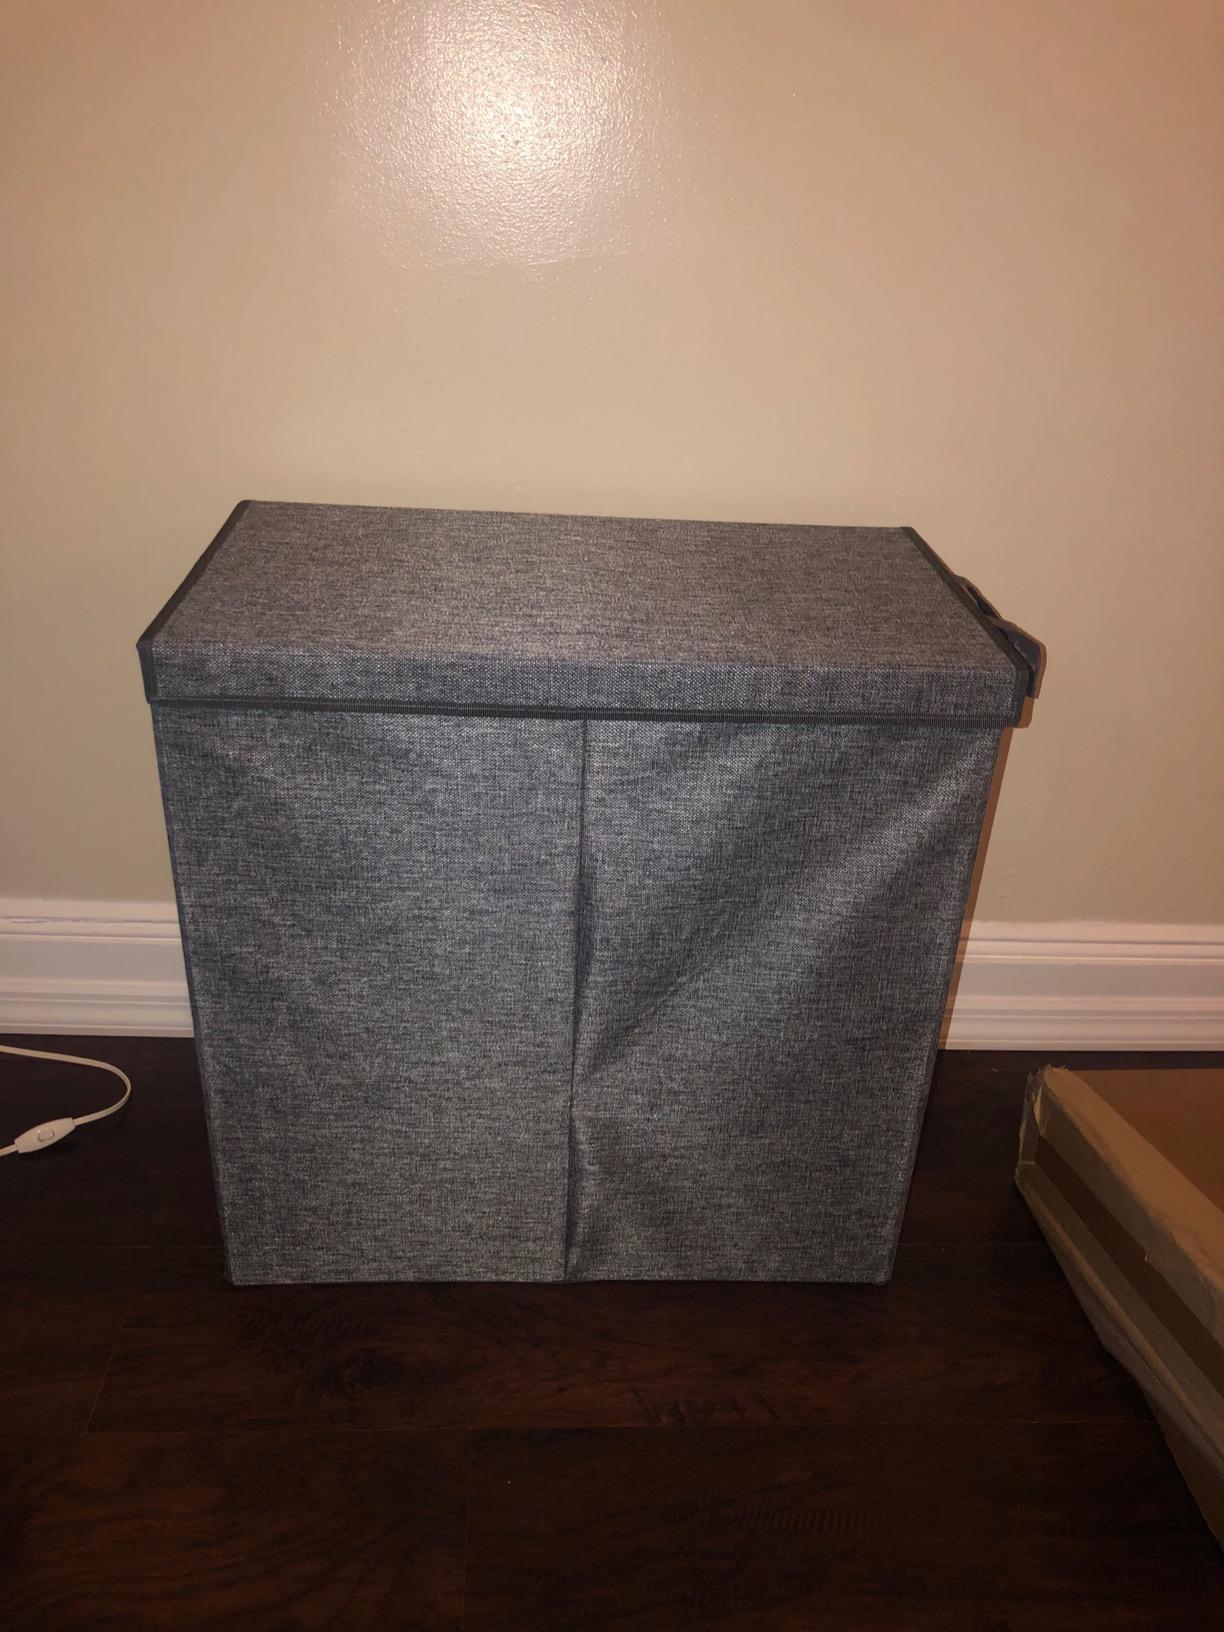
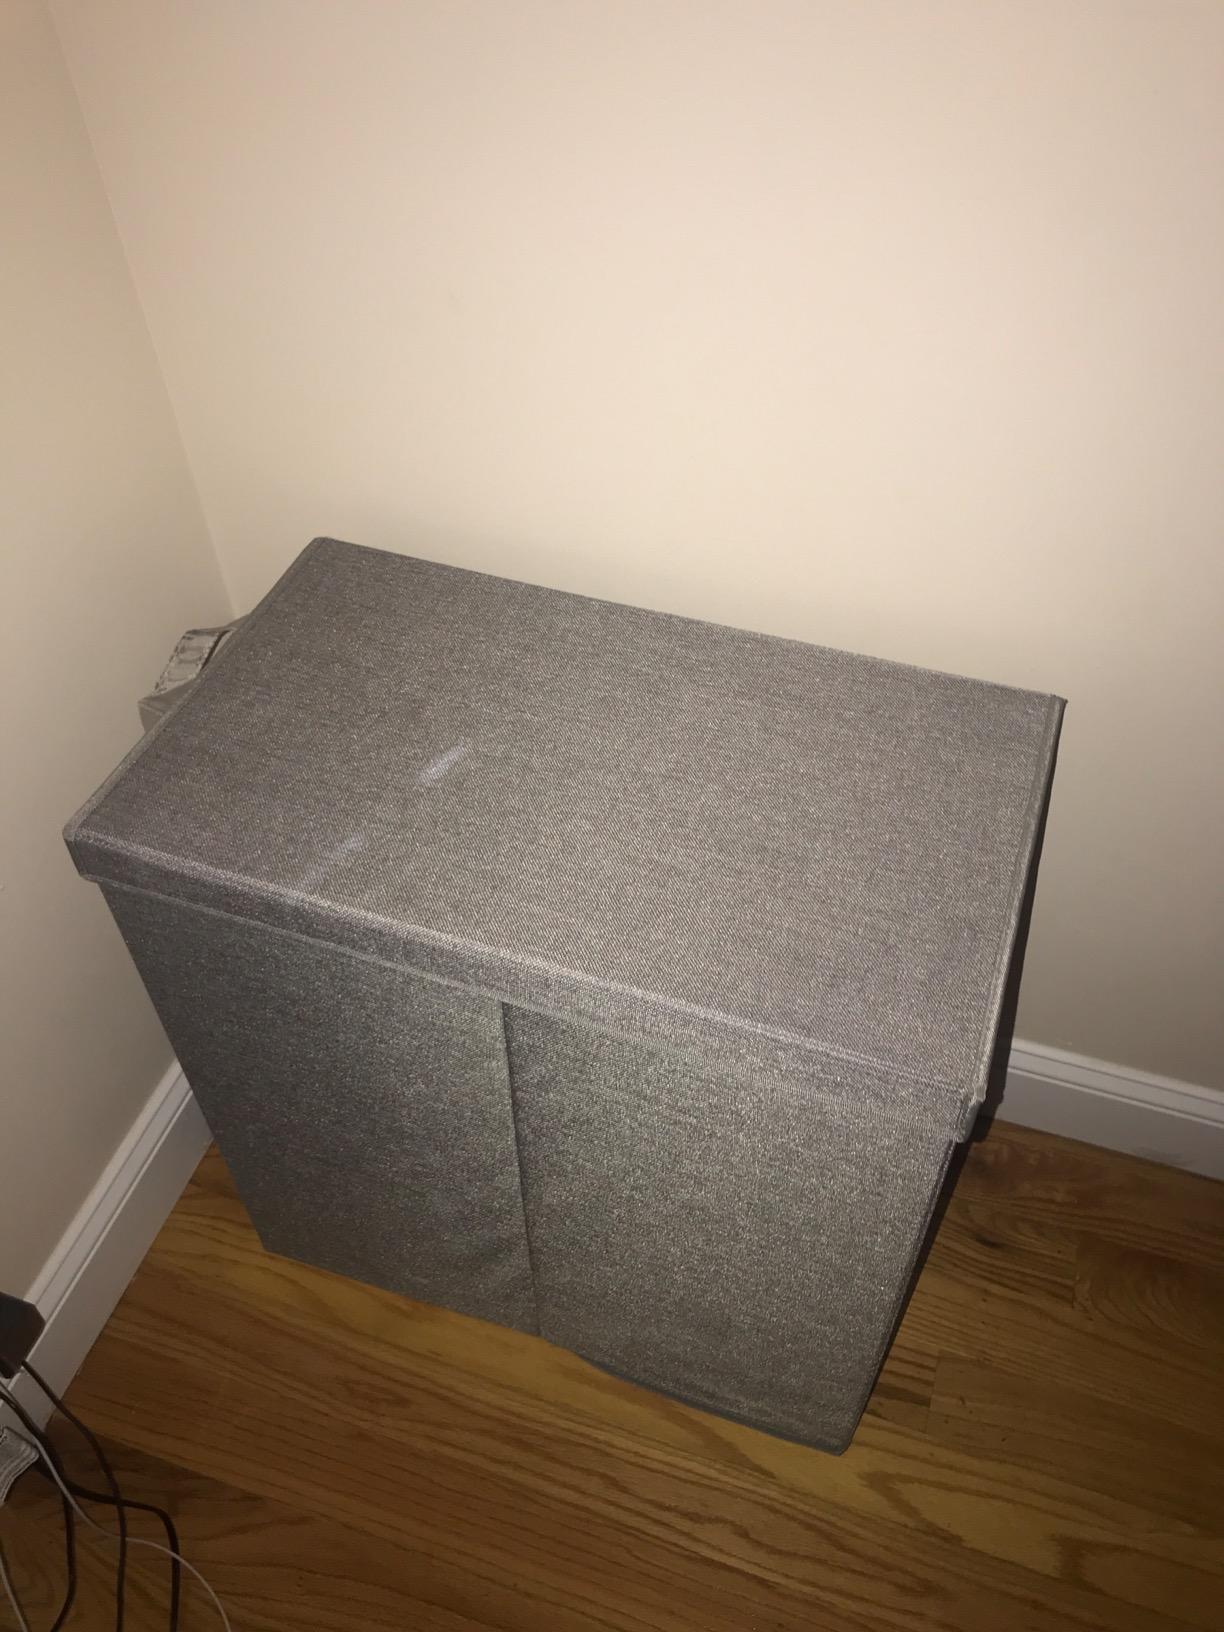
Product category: items_hamper
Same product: yes